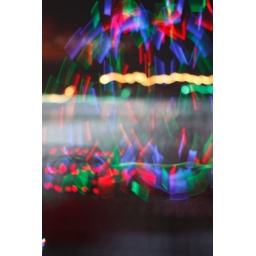
The gray region is water in the background.